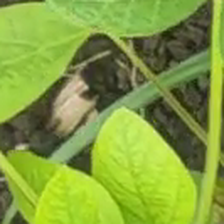
Weed species: Lavhala_(Cyperus_Rotundus)